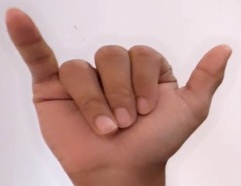
ASL sign: Y